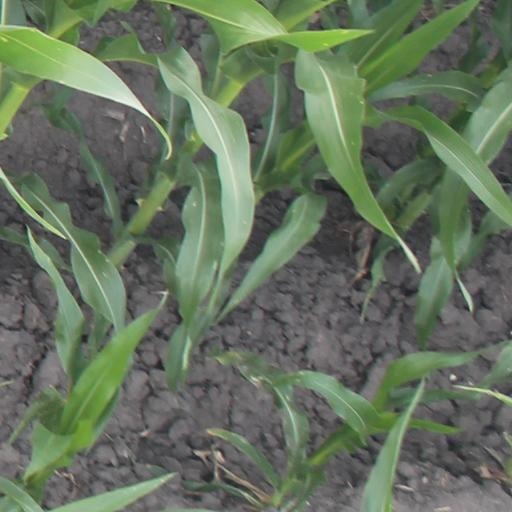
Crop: maize; corn